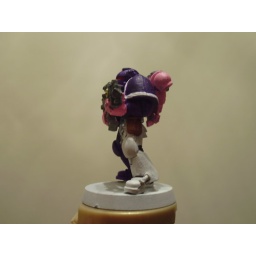
The pink backpack/gloves is in honor of my son who loves the color pink :-)